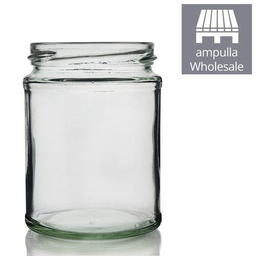
Label: glass